Describe the emotion expressed in this image:  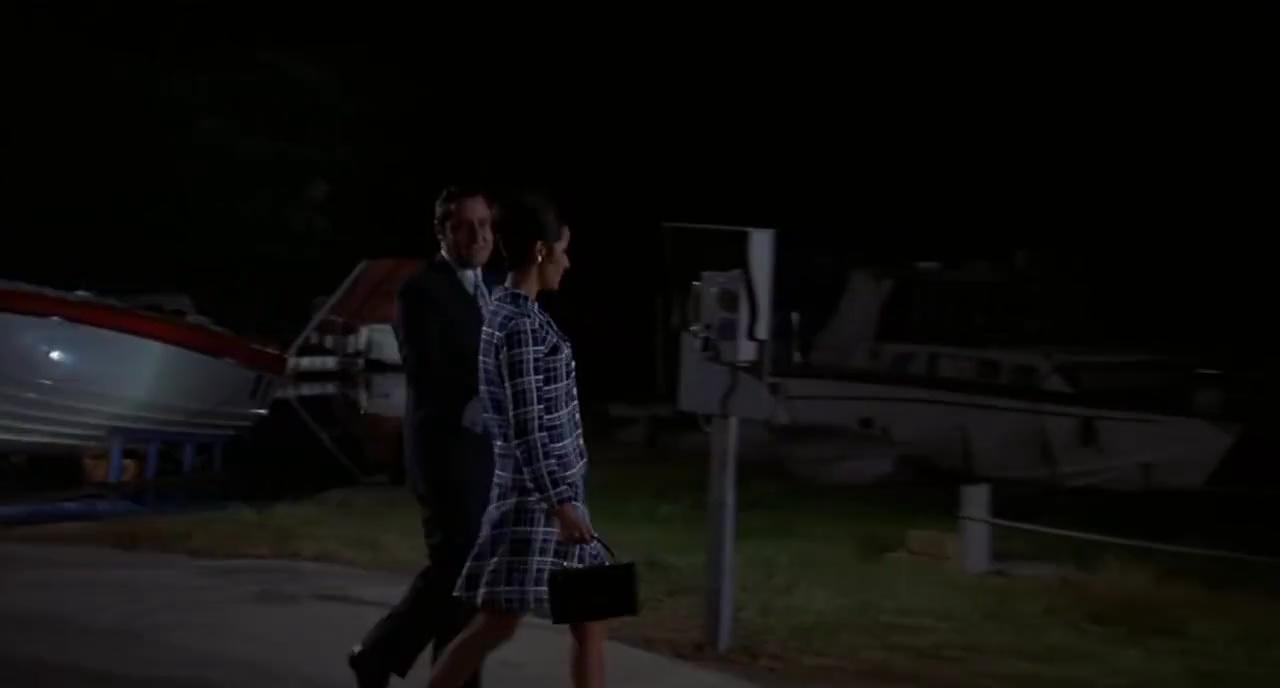
This person displays Fear, valence and arousal with high intensity.